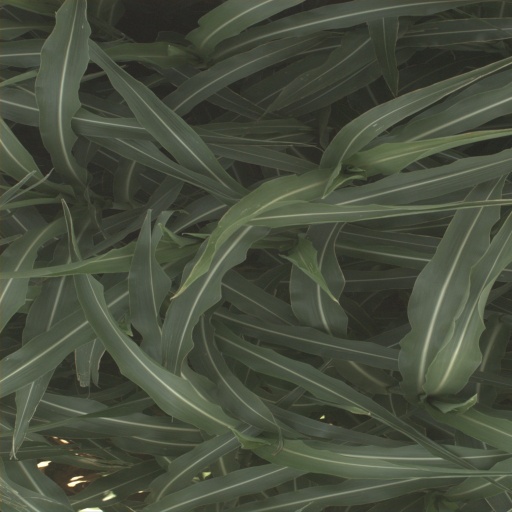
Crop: sorghum